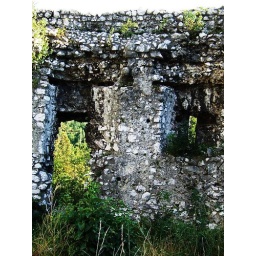
up a hill in romania, in the mountains